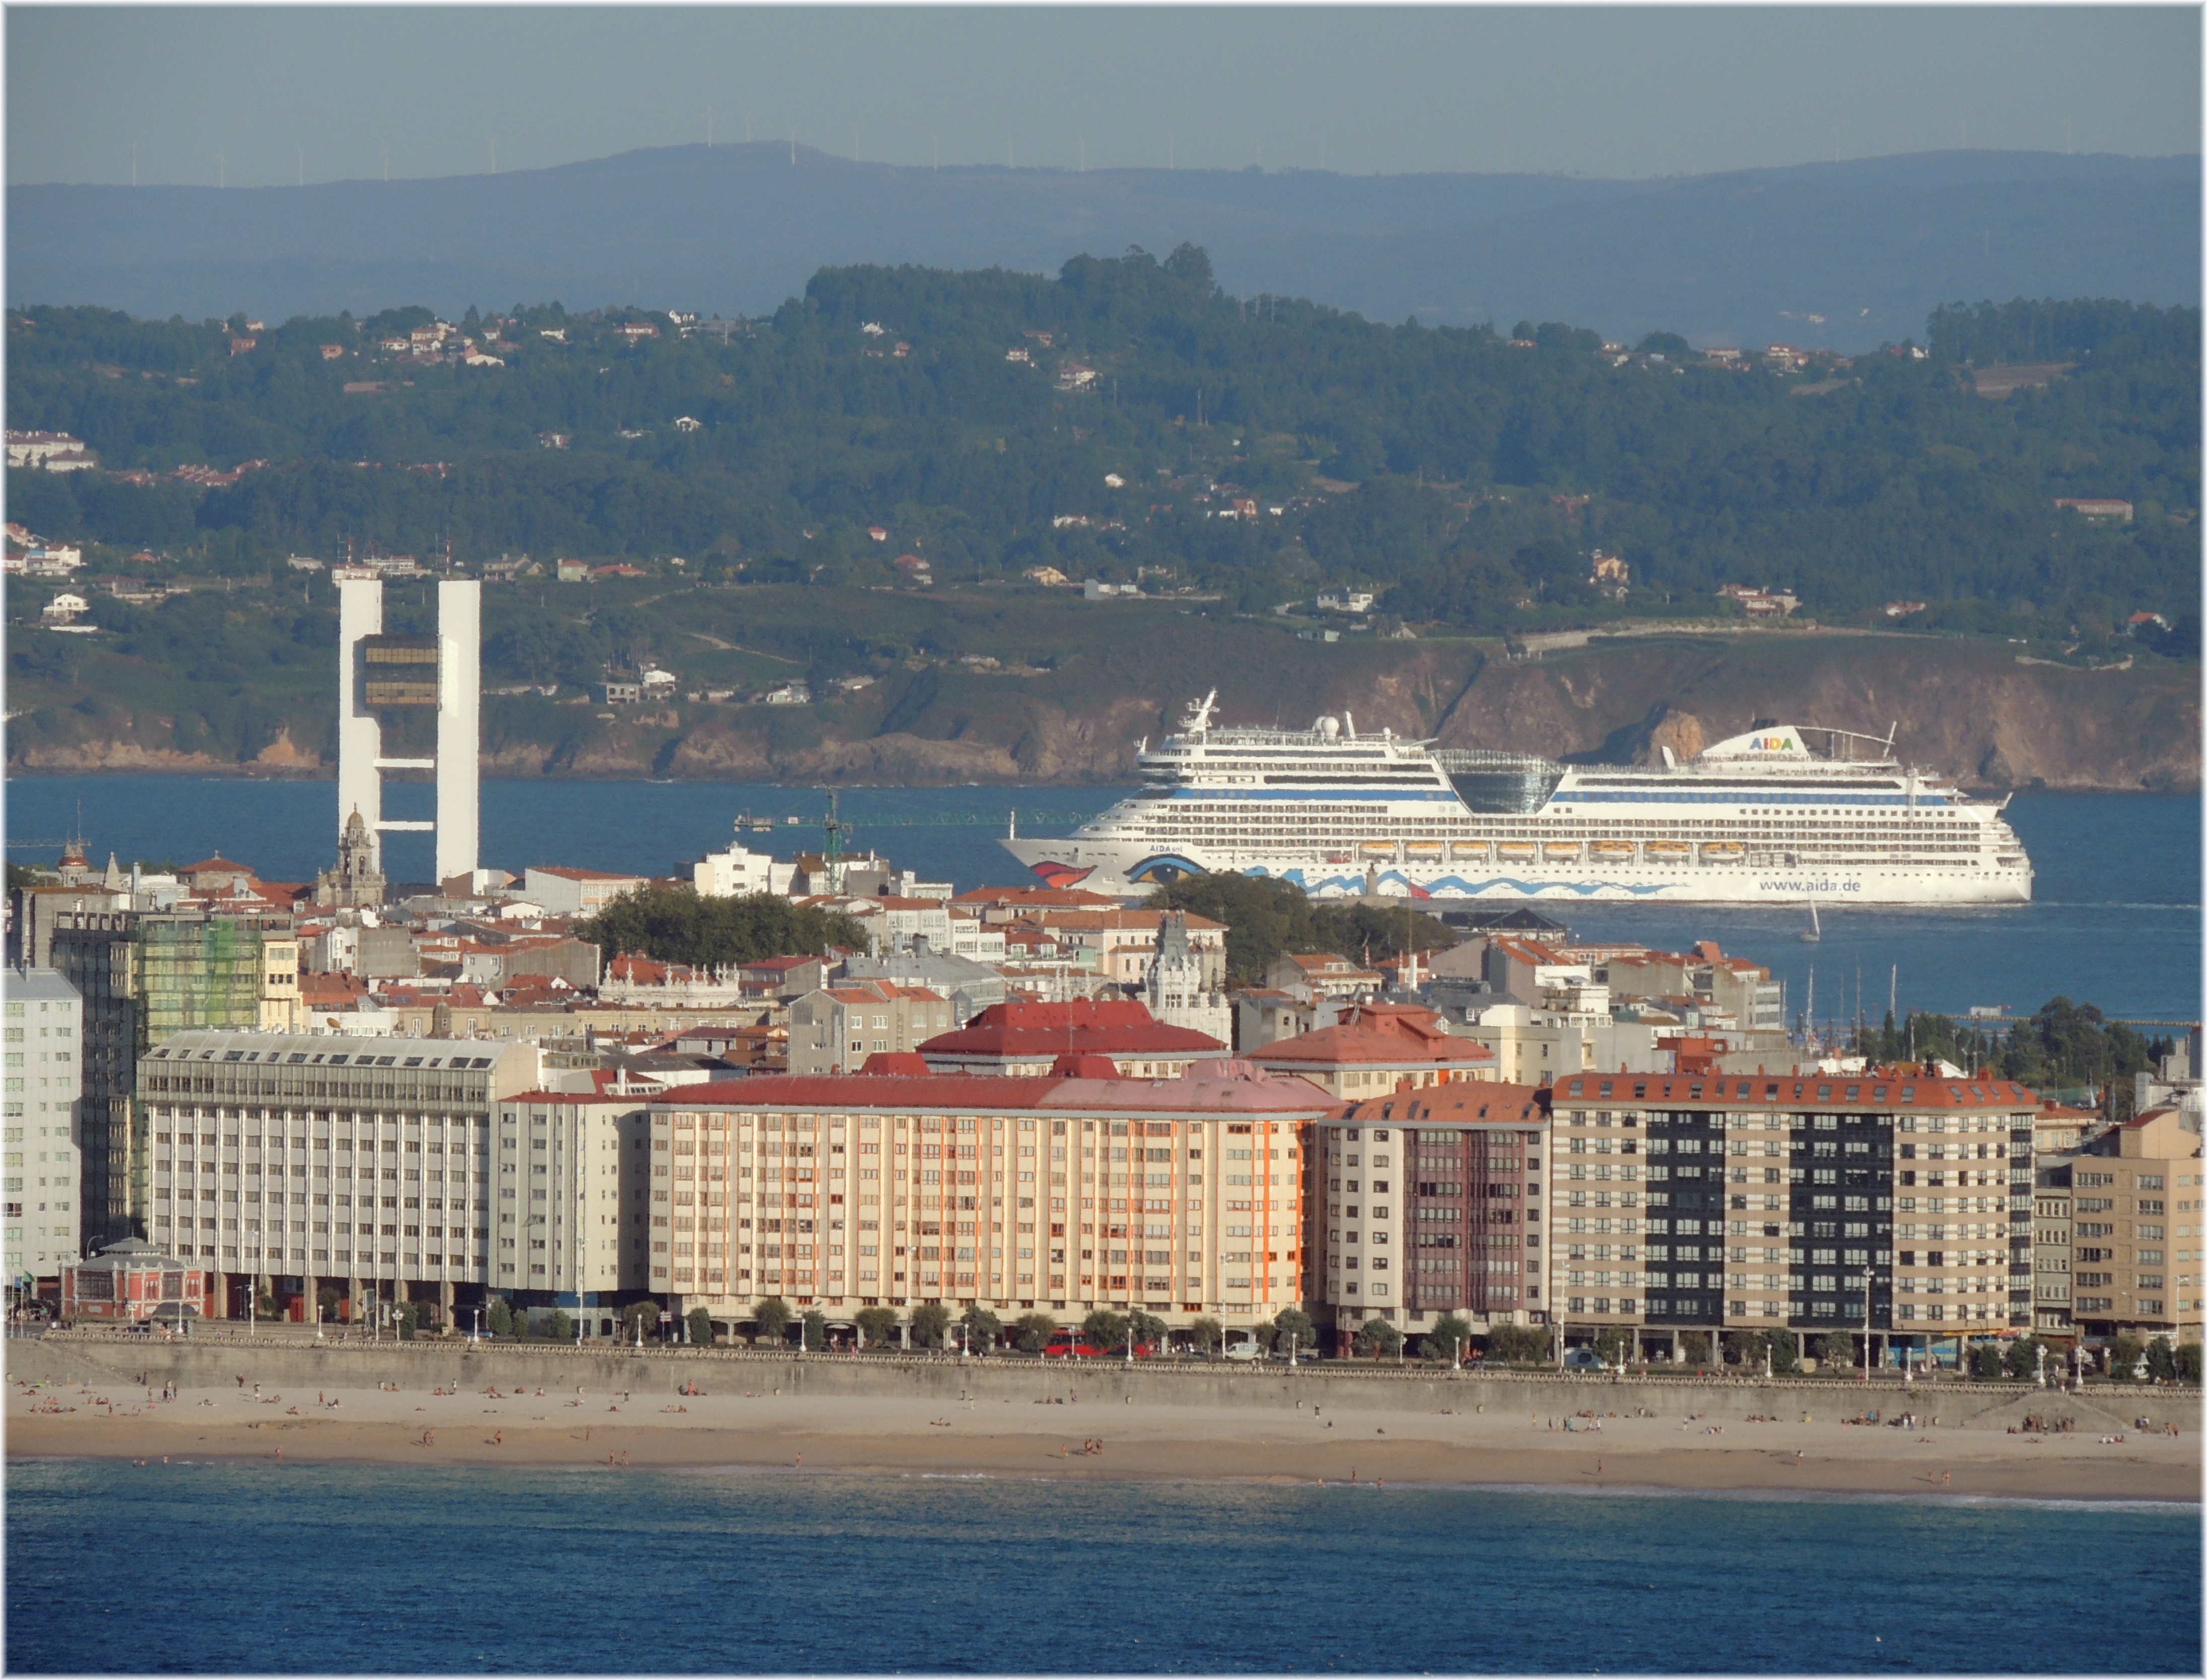
structure, skyline, city, cityscape, vehicle, port, stadium, cool image, cruise ship, passenger ship, sport venue